Peter Kapschutschenko

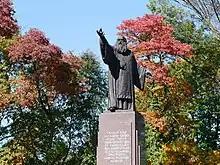
Kapschutschenko's monument to Vasyl Lypkivsky located in Bound Brook New Jersey

Peter Kapschutschenko, also referred to as Petro Kapschutschenko or Pedro Enko; (1915-2006) was a Ukrainian and American avant-garde artist and sculptor. Among his many works are the bronze monuments of Metropolitan Vasyl Lypkivsky and St. Olga of Kiev (1983 and 1987 respectively) which stand on the grounds of St. Andrew Memorial Church (South Bound Brook, New Jersey).